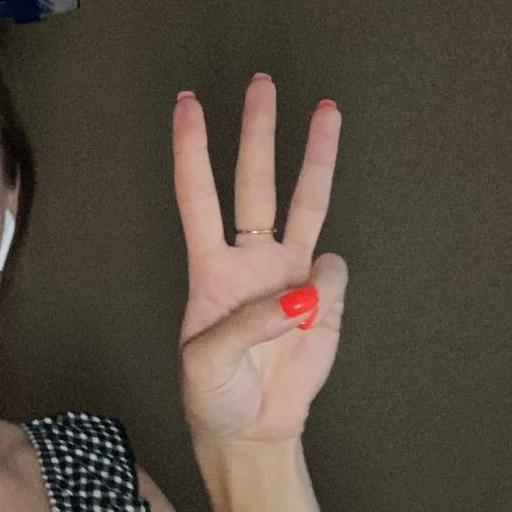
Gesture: three